Battle of Dallas

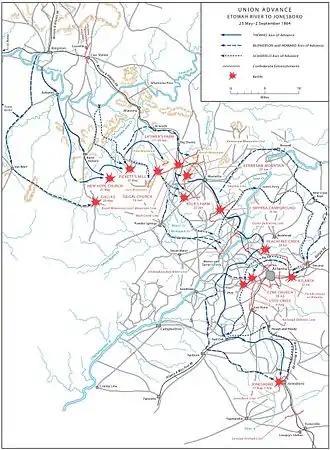
The upper left part of this map shows Sherman's advance to Dallas.

Sherman began his campaign on May 7, 1864 with the Battle of Rocky Face Ridge during which he turned Johnston's western flank with McPherson's forces while Thomas and Schofield threatened his front. After Johnston withdrew, the Battle of Resaca was fought on May 13–16 at which time Polk's corps began arriving. After Sherman turned his western flank again, Johnston withdrew. At the Battle of Adairsville, Johnston planned to counterattack Sherman's widely-spread army, but it miscarried when Union cavalry arrived from an unexpected direction. On May 19, Polk and Hood talked Johnston into retreating to Allatoona Pass. Johnston's retreat south of the Etowah River was done skillfully. Schofield's corps passed through Cartersville and reached the Etowah to find the bridges burned and the Confederates gone. The Western and Atlantic Railroad ran through a gorge at Allatoona Pass and Johnston posted his army there in a very strong defensive position.